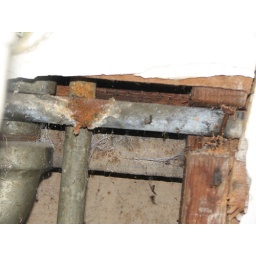
Top panel behind the sink (behind wall) in kitchen